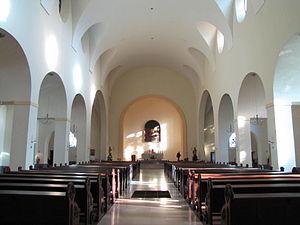
Alsace, Bas-Rhin, Église Sainte-Madeleine de Strasbourg (PA00085028). Vue intérieure de la nef vers le chœur.
L’église Sainte-Madeleine est bâtie au début du XXᵉ siècle sur des vestiges datant du XIVᵉ siècle. Reconstruite à l'identique après la Seconde Guerre mondiale, elle se situe dans le centre-ville de Strasbourg. Il s'agit du quatrième édifice dédié à sainte Madeleine construit dans la ville depuis le XIIIᵉ siècle. L'église est classée monument historique, par arrêté du 6 décembre 1898.